Beyond the Door (1982 film)

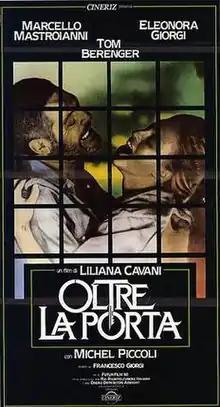
Theatrical release poster

Beyond the Door (and also known as "Beyond Obsession") is a 1982 Italian drama film directed by Liliana Cavani.